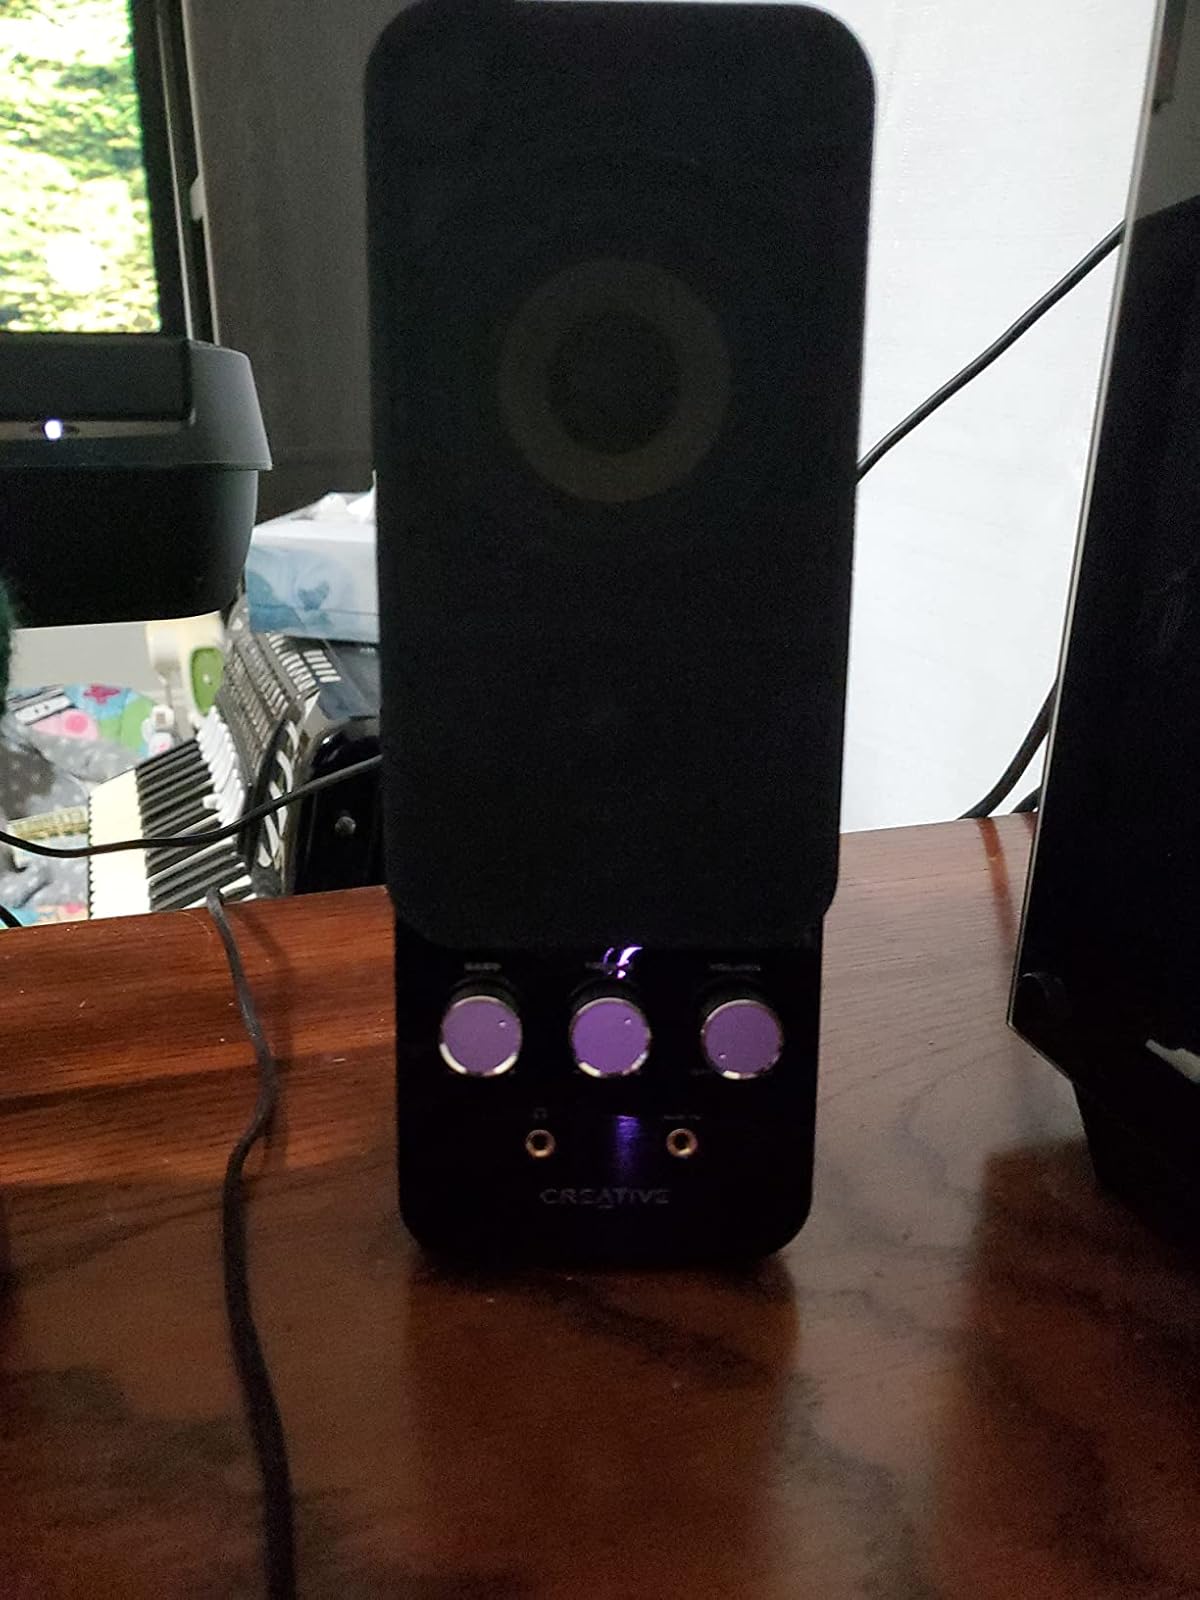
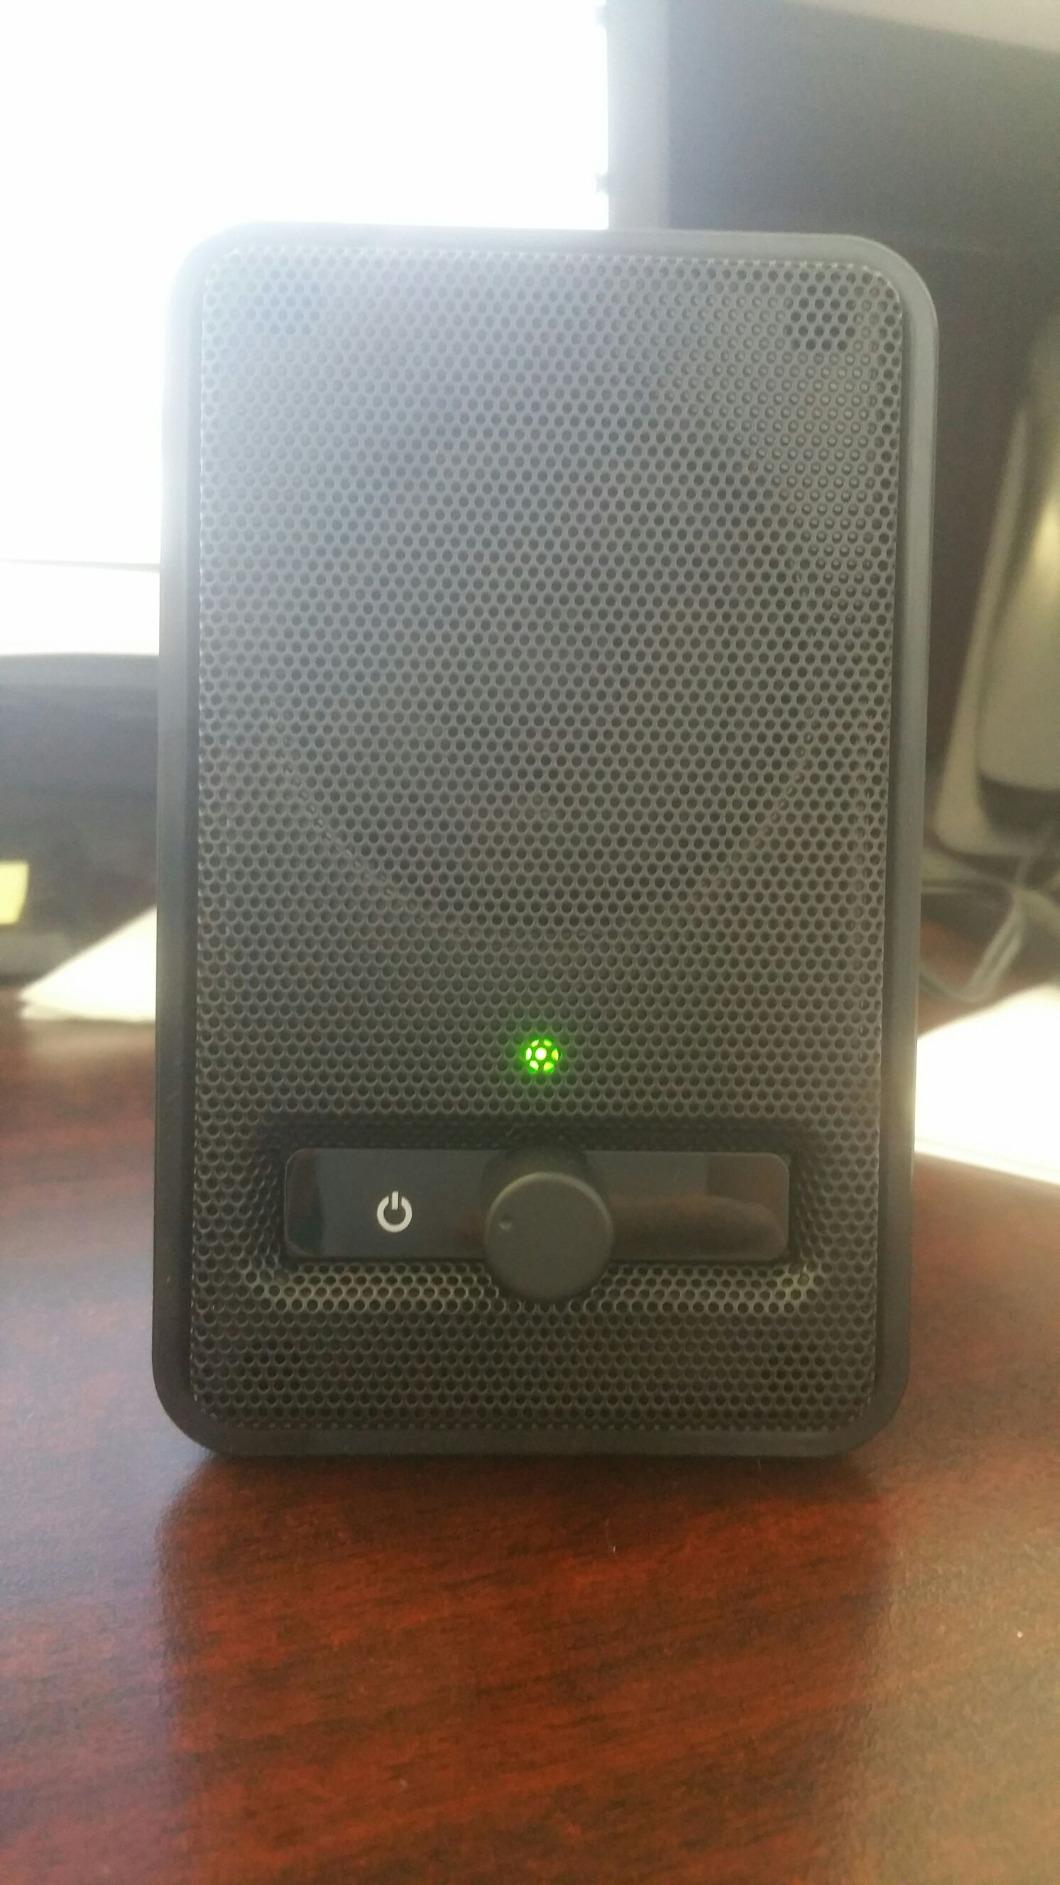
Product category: speaker
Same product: no